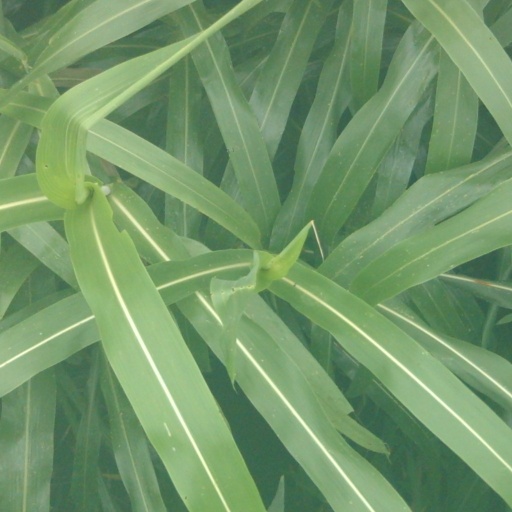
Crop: sorghum